Josephine Clifford McCracken

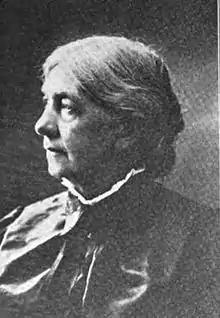
Josephine Clifford McCracken in the 1910s

In 1882 in Salinas, California, she met and married Jackson McCracken, a former Arizona congressman. The couple settled into Josephine's house, then a literary gathering place. However, in 1899 a large forest fire destroyed both the house and the surrounding redwood trees.